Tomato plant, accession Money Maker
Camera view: horizontal (90 deg, fisheye); turntable rotation: 240 degrees
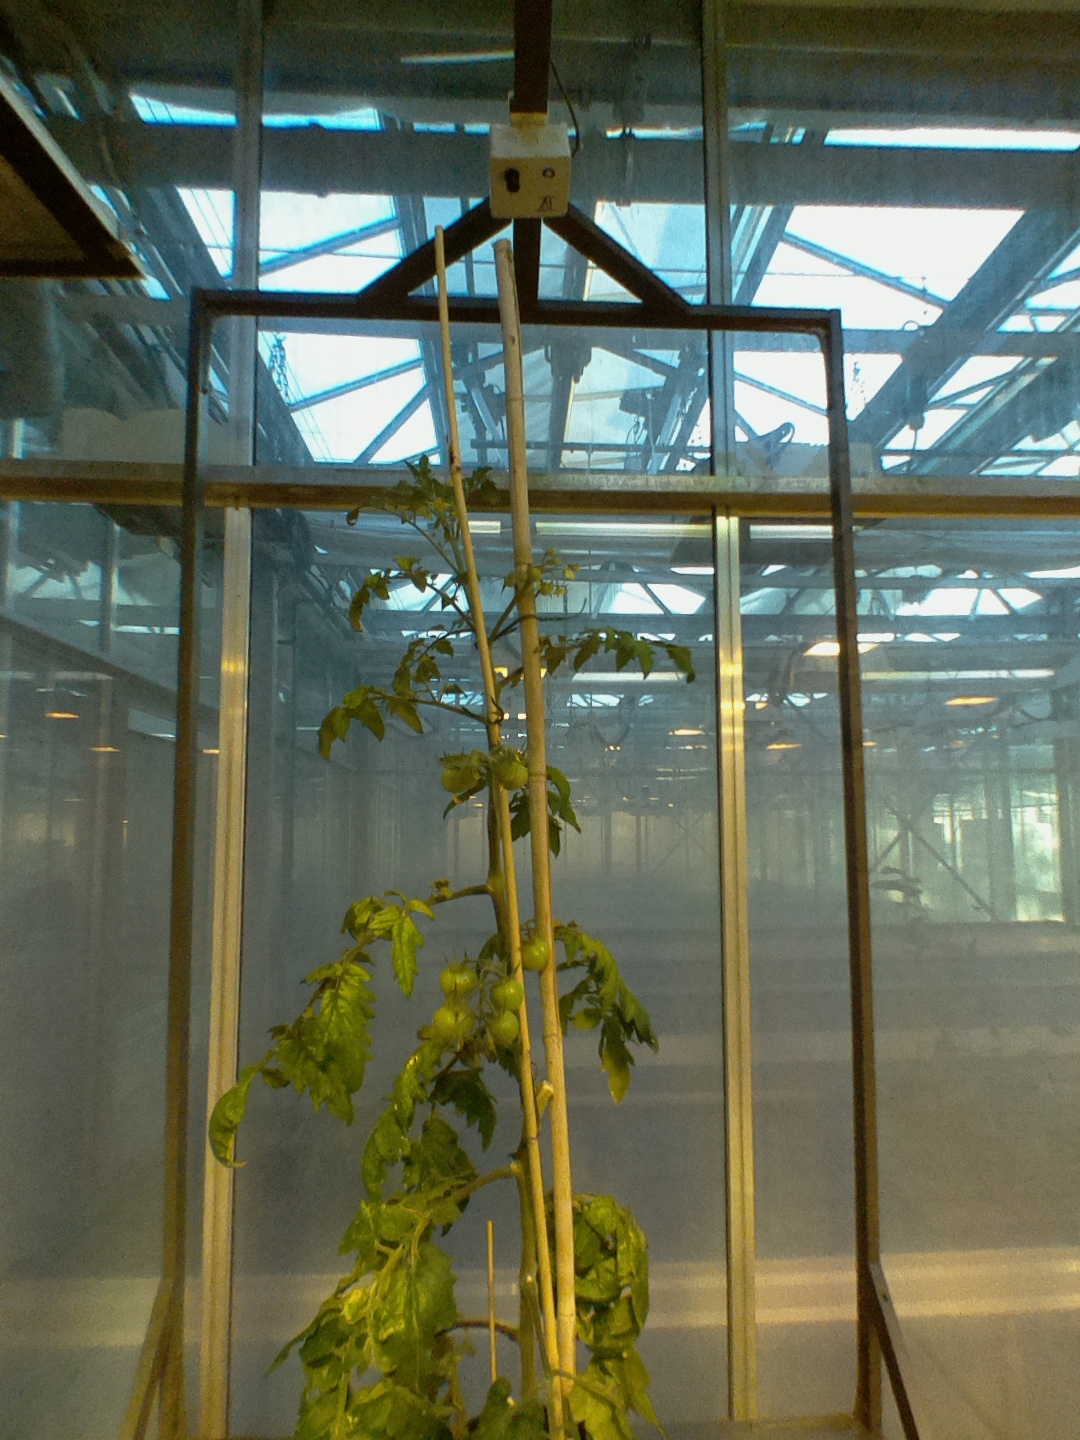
BBCH growth stage 73: 30%-40% of final fruit size